Manchester State Park (Washington)

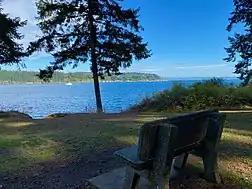
View of Rich Passage and Bainbridge Island from Battery Mitchell

Manchester State Park offers standard and RV campsites that are open year round, two picnic shelters, 1.9 miles (3.1 km) of hiking trails, public restrooms, and beach access.